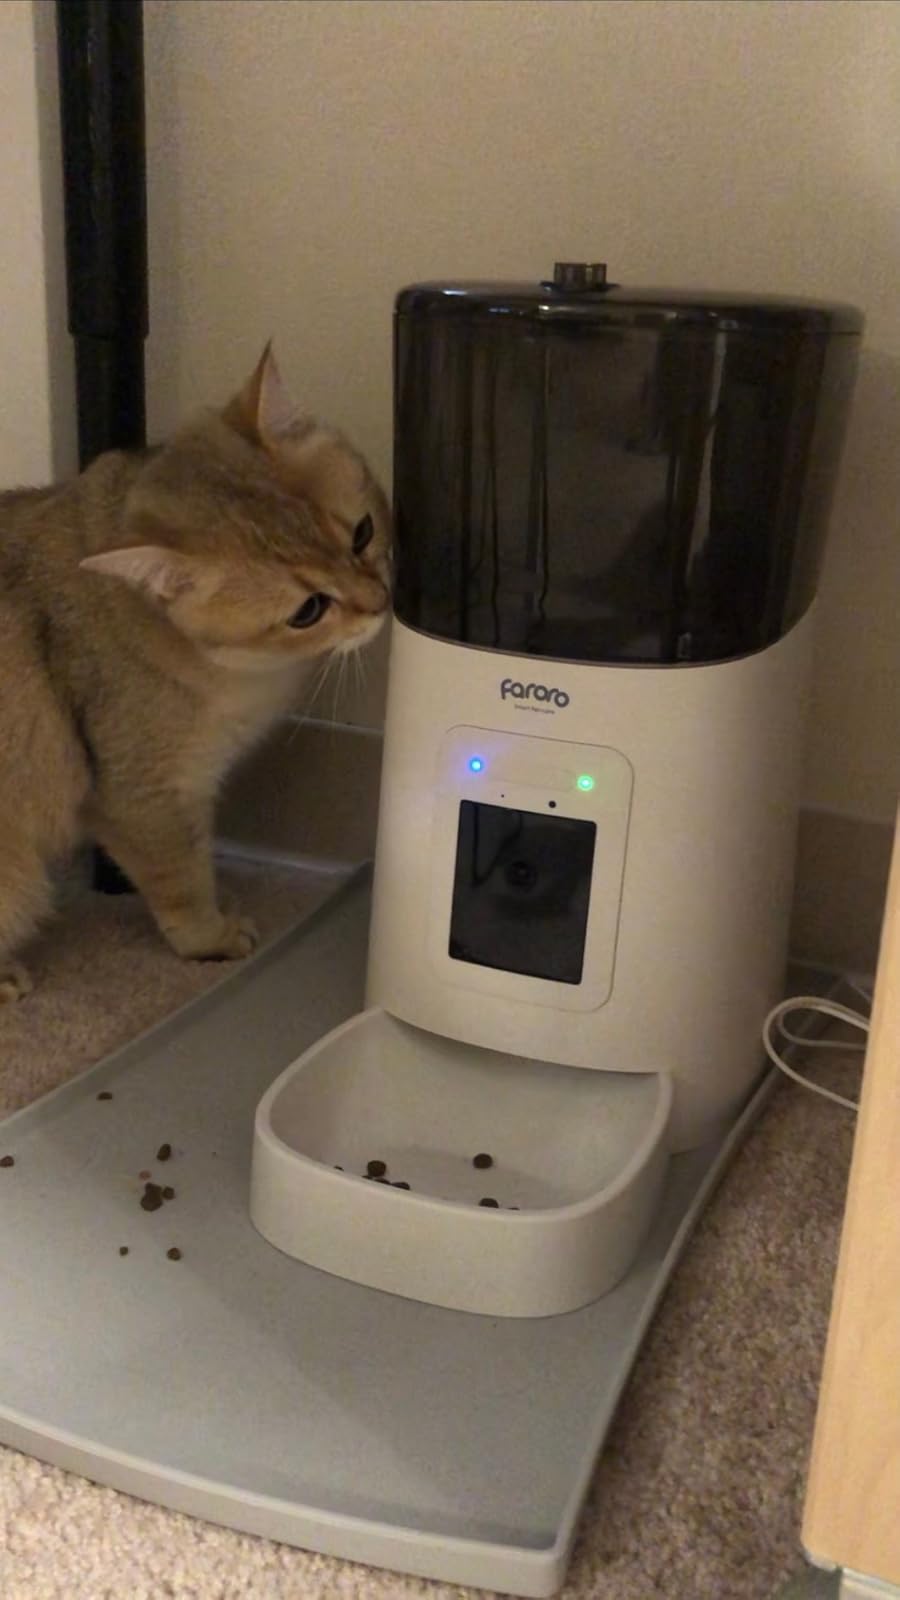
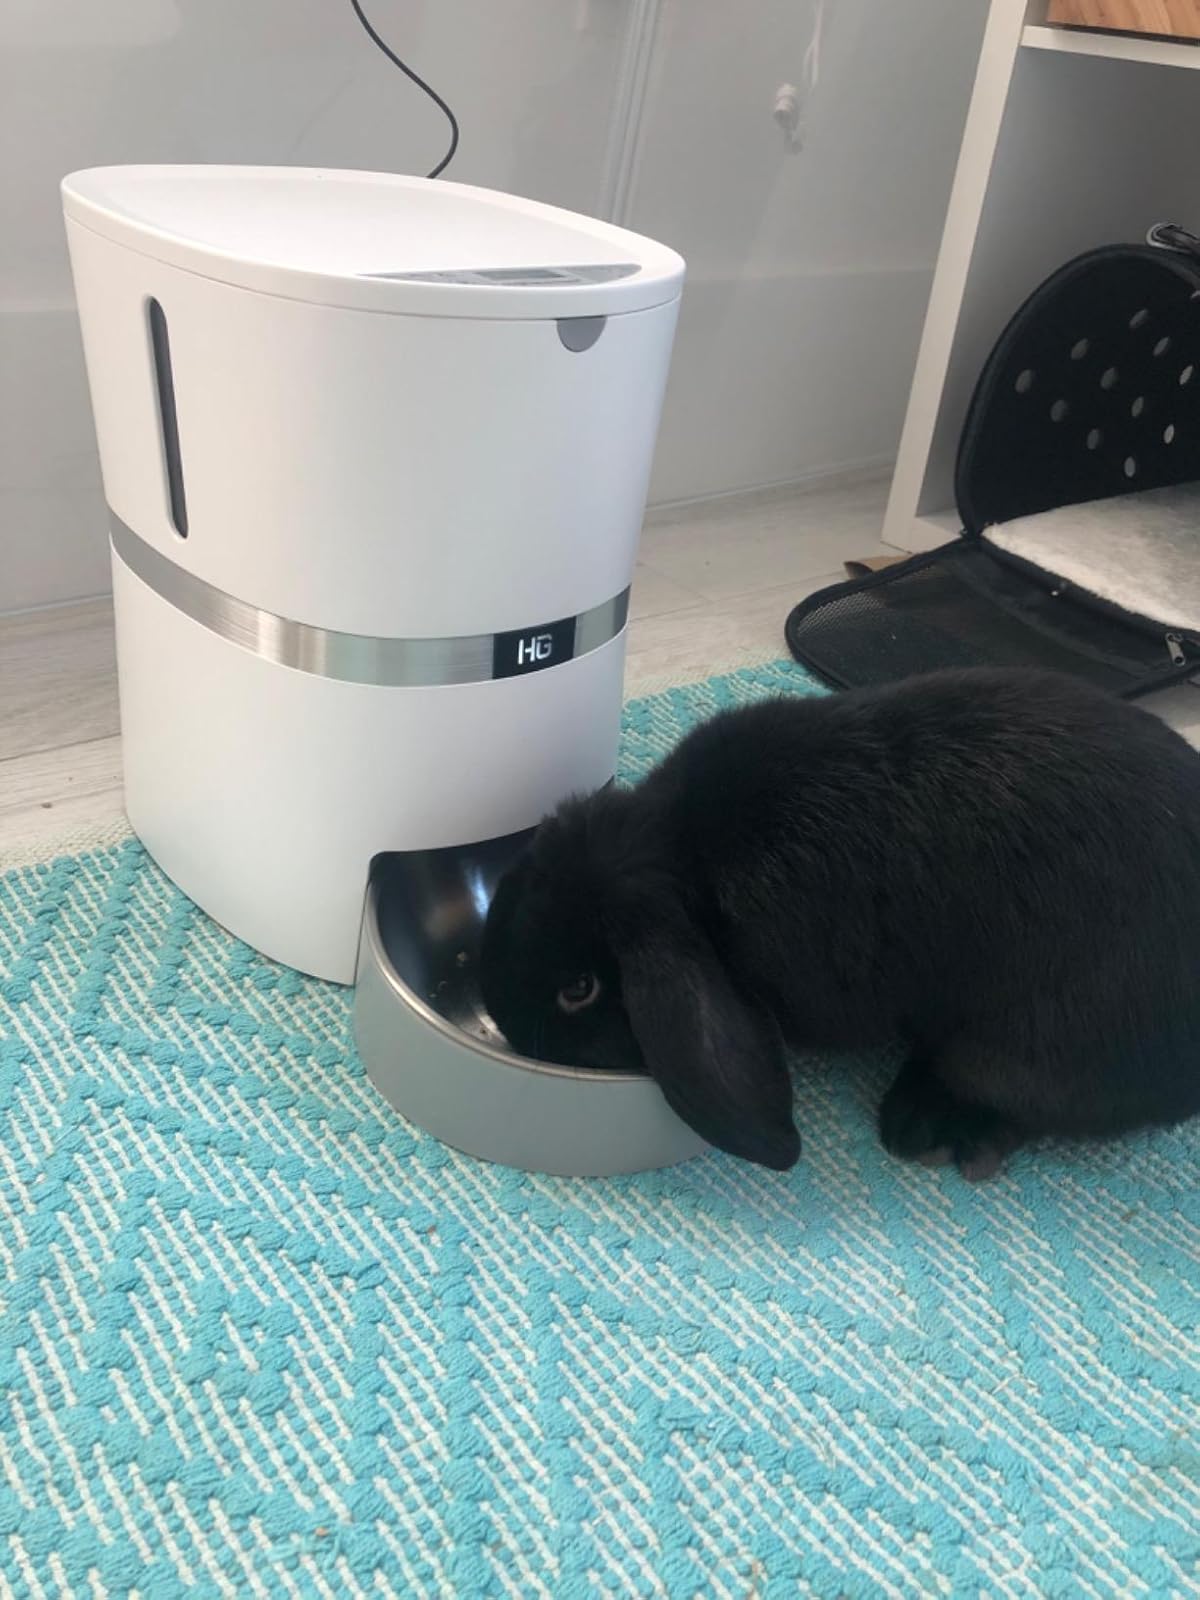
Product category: items_feeder
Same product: no